Pari 'Koy

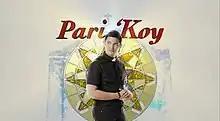
Title card

'Koy ( / international title: "My Holy Bro") is a 2015 Philippine television drama Christian series broadcast by GMA Network. Directed by Maryo J. de los Reyes, it stars Dingdong Dantes in the title role. It premiered on March 9, 2015, on the network's Telebabad line up. The series concluded on August 21, 2015, with a total of 118 episodes.